Suroosh Alvi

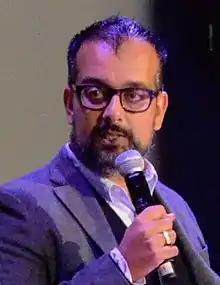
Alvi in 2016

Suroosh Alvi (born ) is a Canadian journalist and filmmaker. He is the co-founder of Vice Media, a digital media and broadcasting brand that operates in more than 50 countries. Alvi is a travelled journalist and an executive producer of film, covering youth culture, news, and music globally. He has hosted and produced documentaries investigating controversial issues, armed conflicts, movements, and subcultures, including conflict minerals in the Democratic Republic of the Congo, the Iraq War, the takeover of Gaza by Hamas in the Israeli–Palestinian conflict, and the rise of the Pakistani Taliban and global terrorism.